Chet Walker

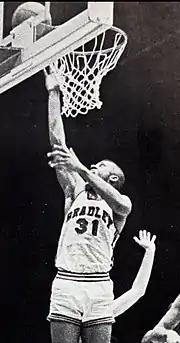
Chet Walker of Bradley University during the 1961–62 season

Walker was drafted by the Syracuse Nationals in the 1962 NBA draft, and was named to the NBA's first All-Rookie Team in 1963. He followed the team to Philadelphia after his rookie season. Walker averaged over 19 points and eight rebounds a game for the 1966–67 76ers, who won 68 games and lost just 13—the best record in NBA history at the time. That Alex Hannum-coached team, which also featured center Wilt Chamberlain, guards Hal Greer and Wali Jones, and sixth man Billy Cunningham, ended the eight-year championship run of the Boston Celtics.